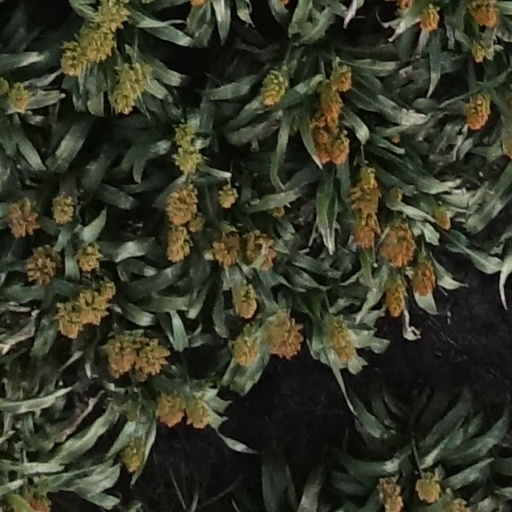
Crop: sorghum